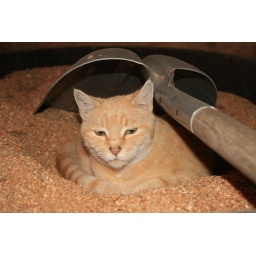
the barn cat in the shavings